Ferrari F430 Challenge

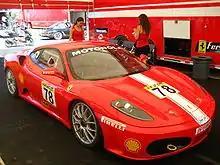
Ferrari F430 Challenge at New Jersey Motorsports Park

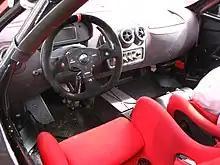
F430 Challenge interior

The F430 Challenge is a non-road legal variant of the road-going Ferrari F430, it has been extensively modified by Ferrari to boost its on circuit performance with extensive weight reduction and suspension changes. Just like in previous Ferrari Challenge cars the engine has largely remained the same as on the production road cars except for some enhanced breathing by means of a racing exhaust system and some engine management tweaks and fine blueprinting. Furthermore, the body styling has received very few styling changes with the Formula One inspired single central nut (slick shod) BBS wheels hiding enormous carbon brakes.